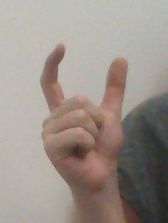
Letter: nun